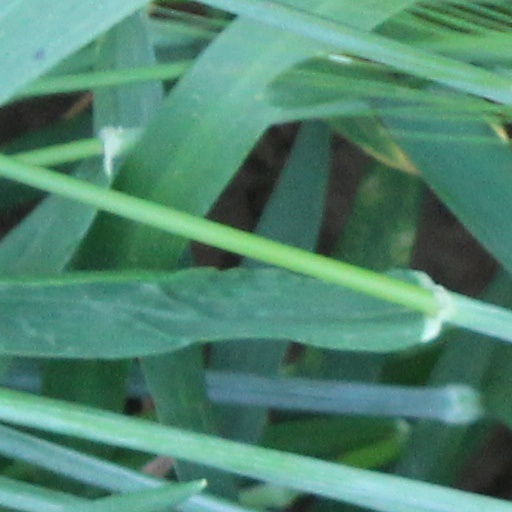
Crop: wheat